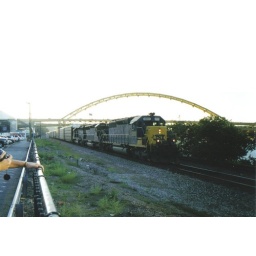
i told the engine driver to pose the train perfectly center under the bridge arch. nice guy.